Parnham House

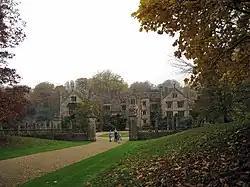
Entrance to Parnham House in 2008

The house became a Grade I listed building on the National Heritage List for England in 1953. Its gardens were landscaped by Inigo Thomas, and were Grade II* listed on the Register of Historic Parks and Gardens in 1986. In addition to the main house, the lodge, ice house, and kitchen garden walls are Grade II listed, and the front courtyard, south terrace walls and gazebos, and stable block are listed Grade II*. The house has been used as the venue for the annual Eat Dorset Food Fair.